Innoshima Bridge

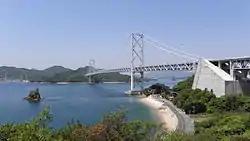

The is a Japanese suspension bridge, part of the 59 kilometer Nishiseto Expressway linking the islands of Honshu and Shikoku. Completed in 1983, it has a main span of and connects Mukaishima, Hiroshima with Innoshima, Hiroshima.